Plymouth Downtown Historic District

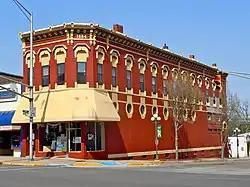
Plymouth Downtown Historic District, April 2011

Plymouth Downtown Historic District is a national historic district located in Plymouth, Marshall County, Indiana, United States. The district encompasses 47 contributing buildings and one contributing structure in the central business district of Plymouth. It developed between about 1870 and 1940, and includes examples of Italianate, Romanesque Revival, and Colonial Revival style architecture. Located in the district is the separately listed Plymouth Fire Station. Other notable buildings include the Montgomery Ward Building (1929), Metsker Block (c. 1910), Rentschler Building (1910), Early Plymouth Post Office (1884), First National Bank-Plymouth City Hall (1879, 1916), Packard Bank Block (1879), Simons Building (1895), Wheeler Block (c. 1865), Bank Block (c. 1880), Bank Block-Masonic Temple (1901), Plymouth Post Office (1935), and Plymouth Motor Sales (1929).